Somerniemi

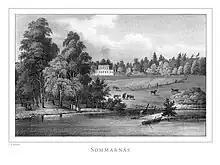
Illustration in Finland framstäldt i teckningar edited by Zacharias Topelius and published 1845–1852.

Somerniemi is a former municipality of Finland. It was incorporated to Somero in 1977, at the time in Häme Province, which then became part of the new Western Finland Province. Somerniemi was originally a chapel congregation within the larger municipality of Somero. According to historical tradition, the first chapel in Somerniemi was built in 1682, and the congregation received its first priest in 1695.